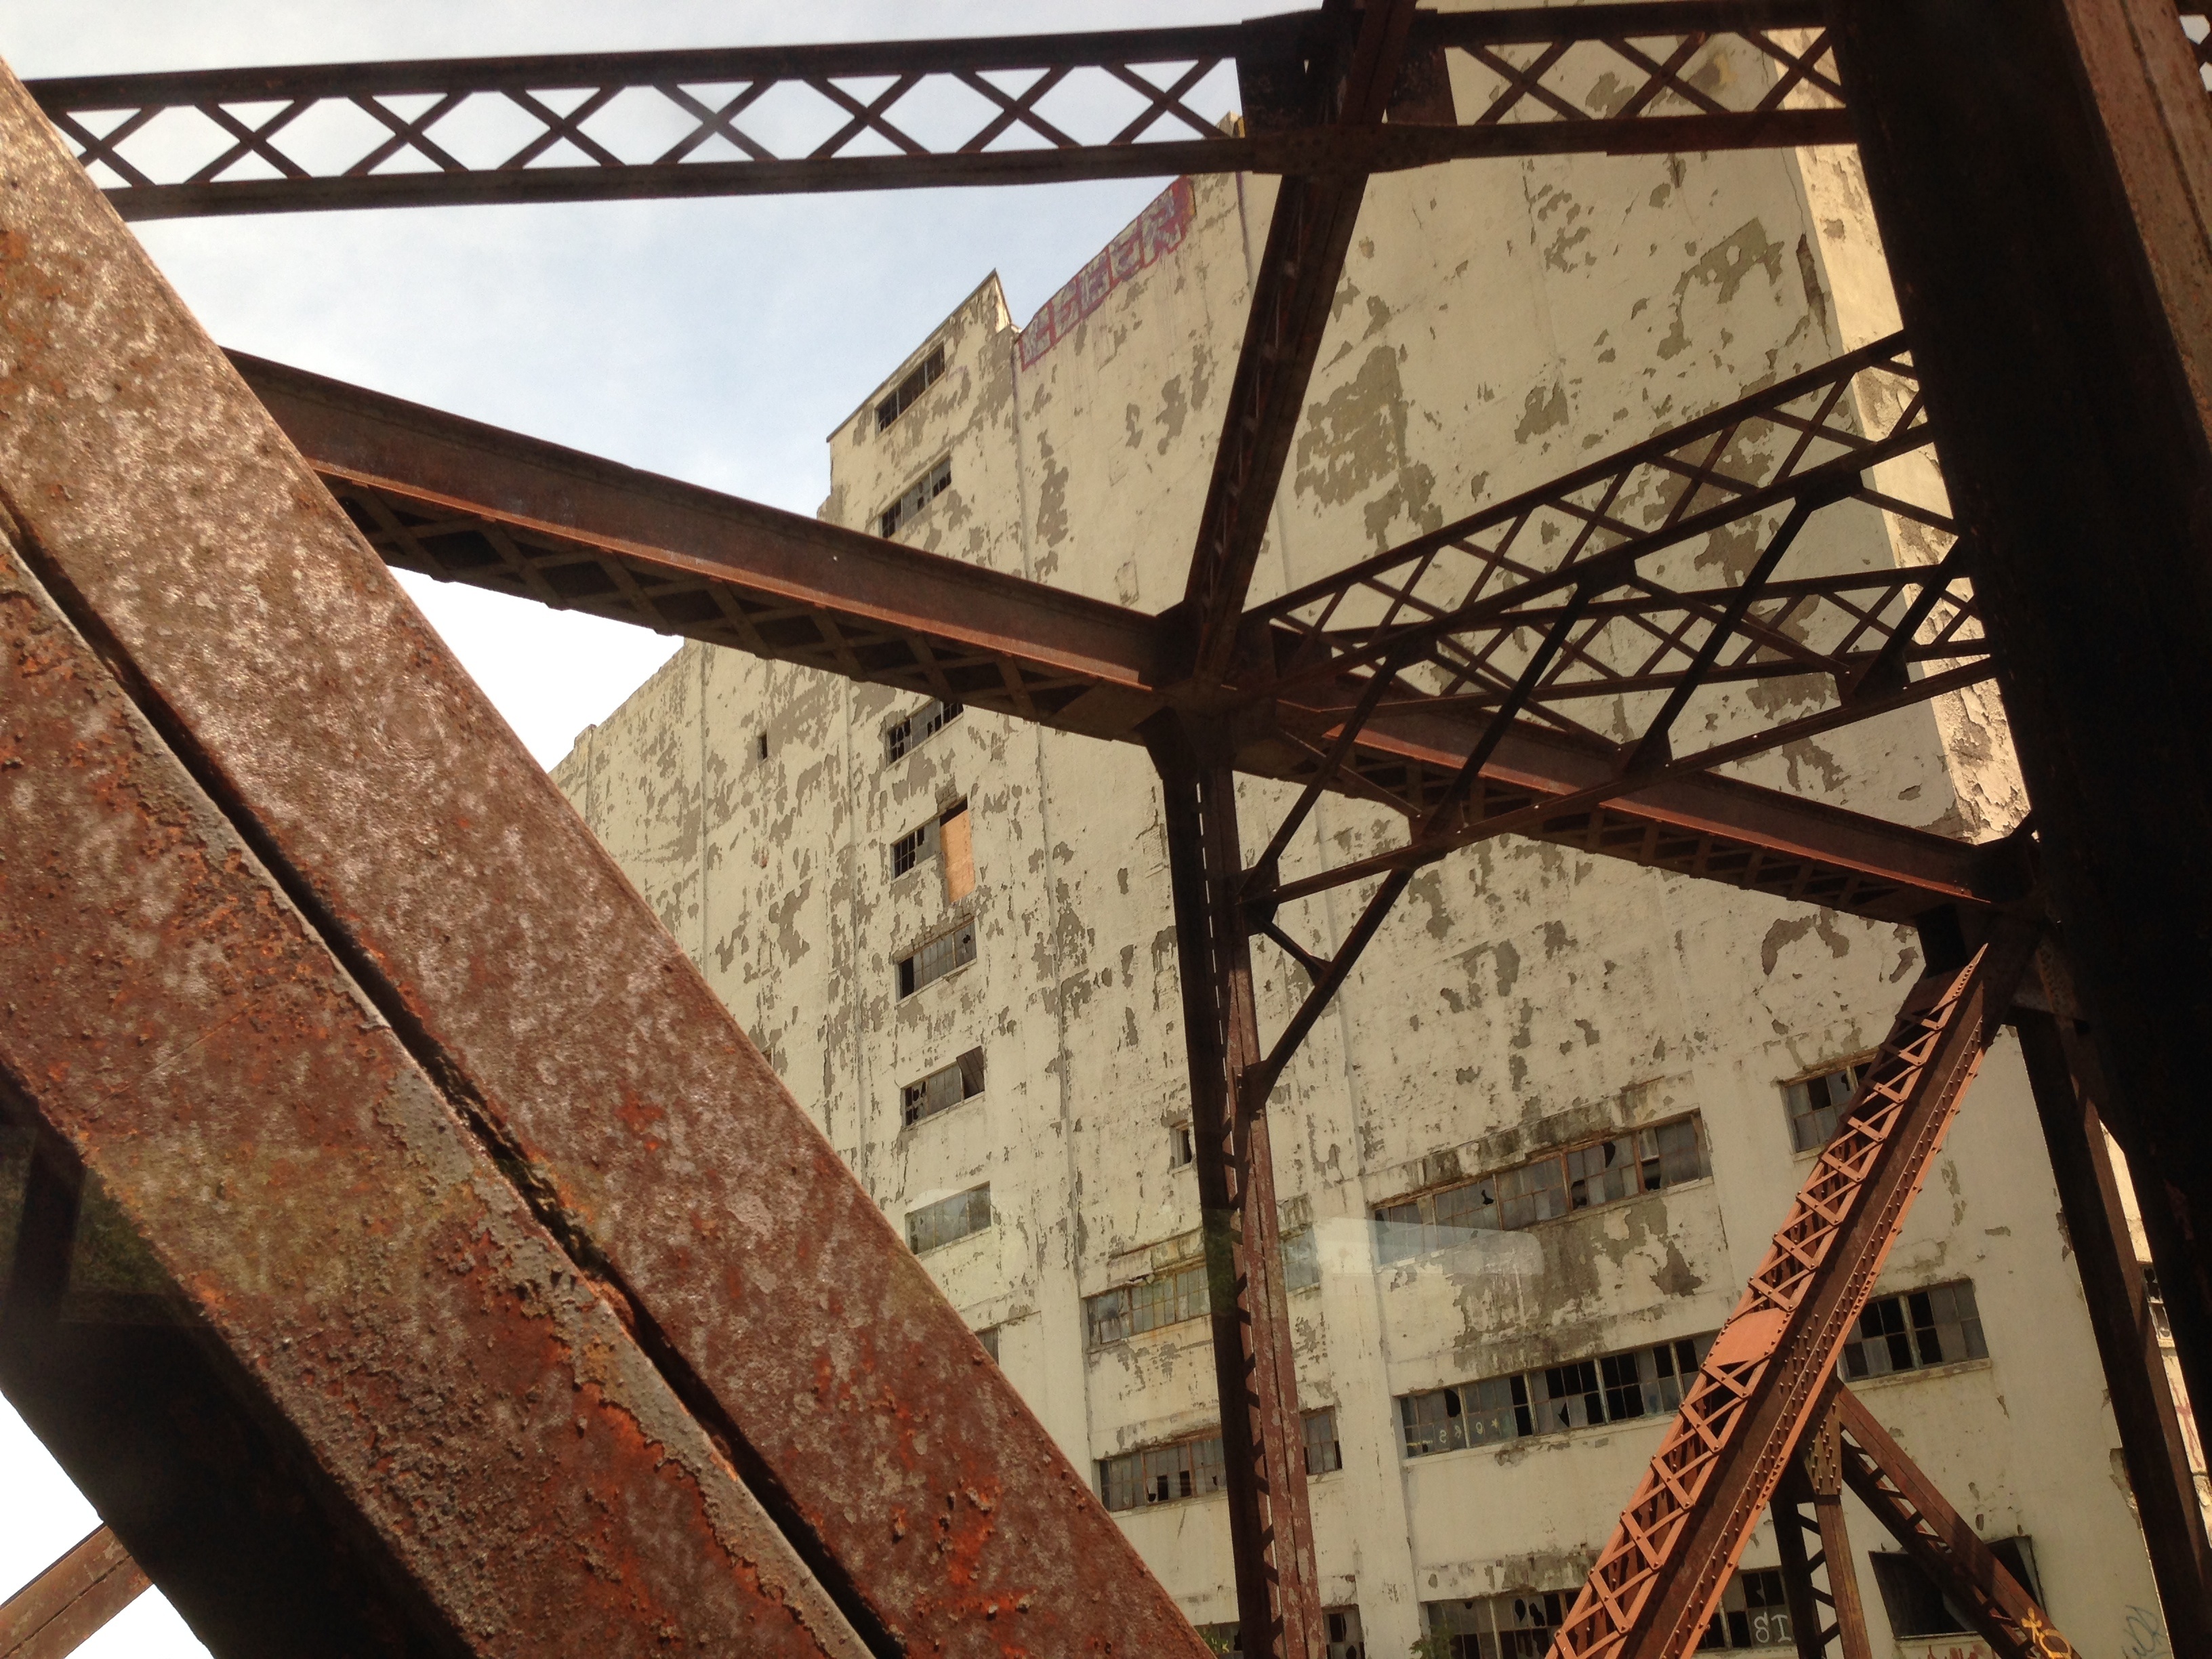
architecture, wood, roof, beam, material, iron